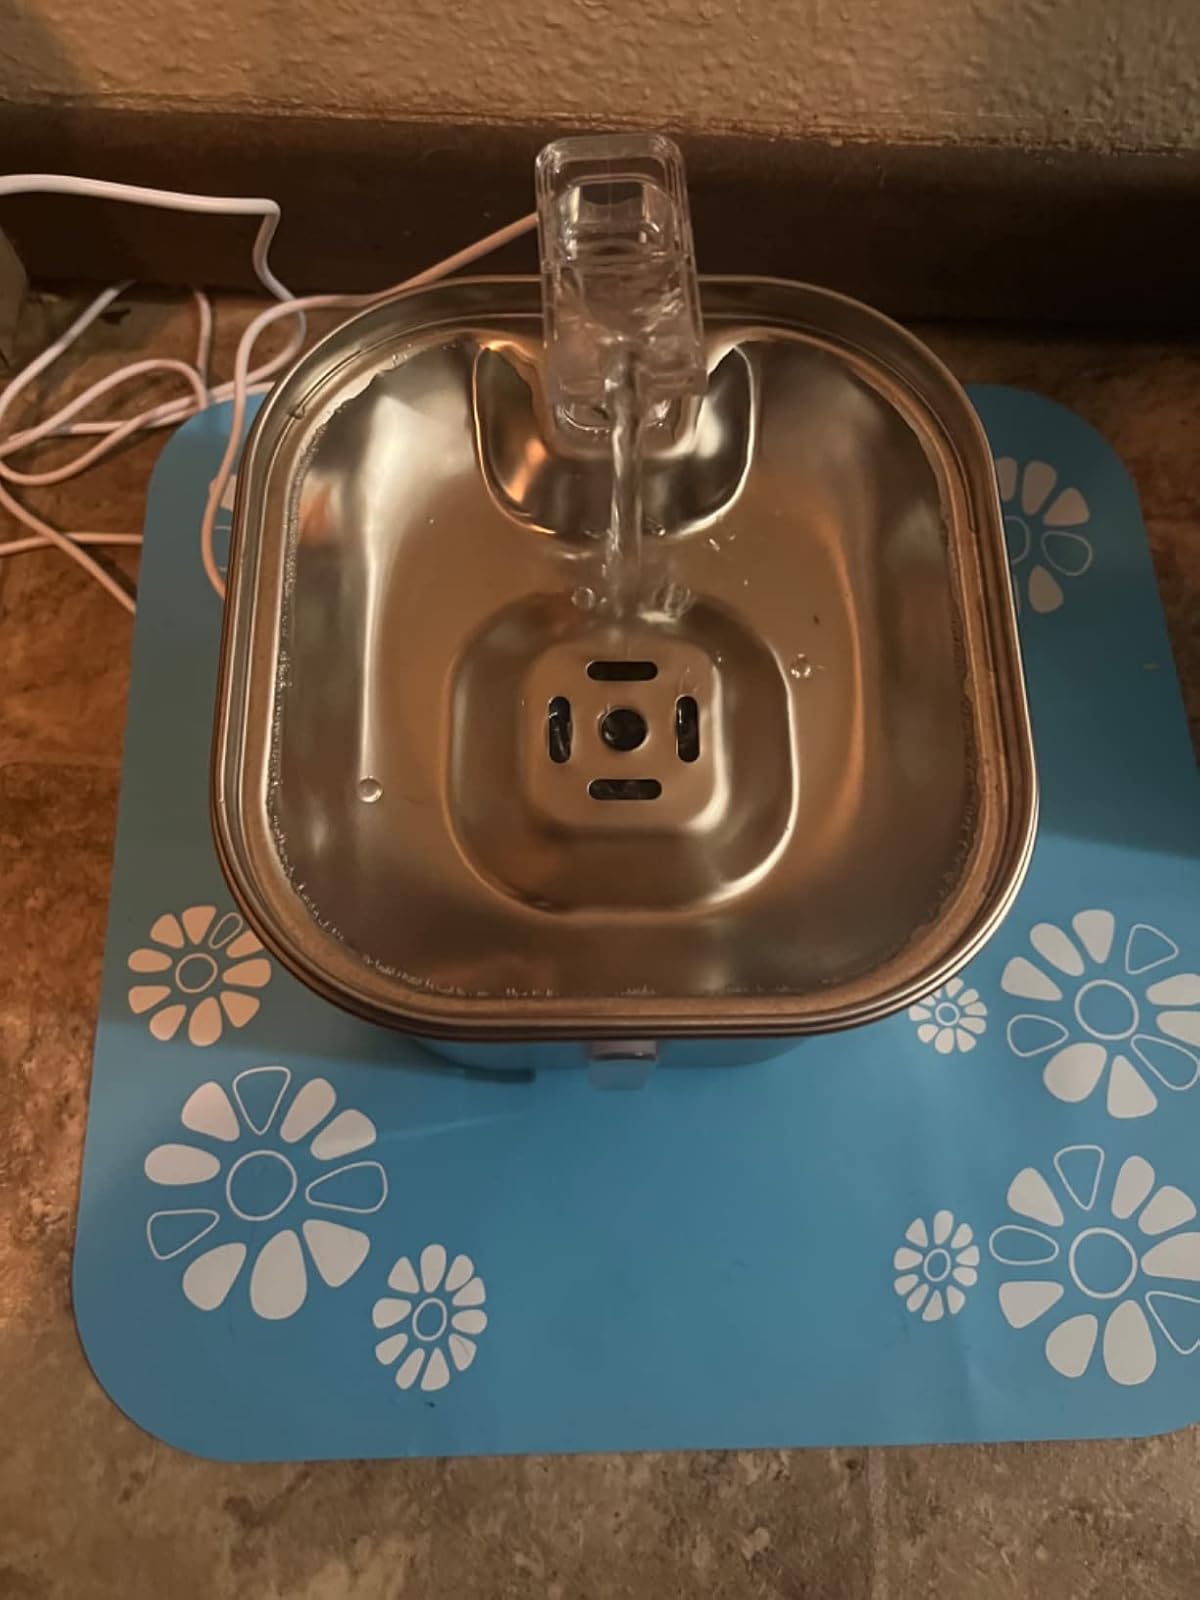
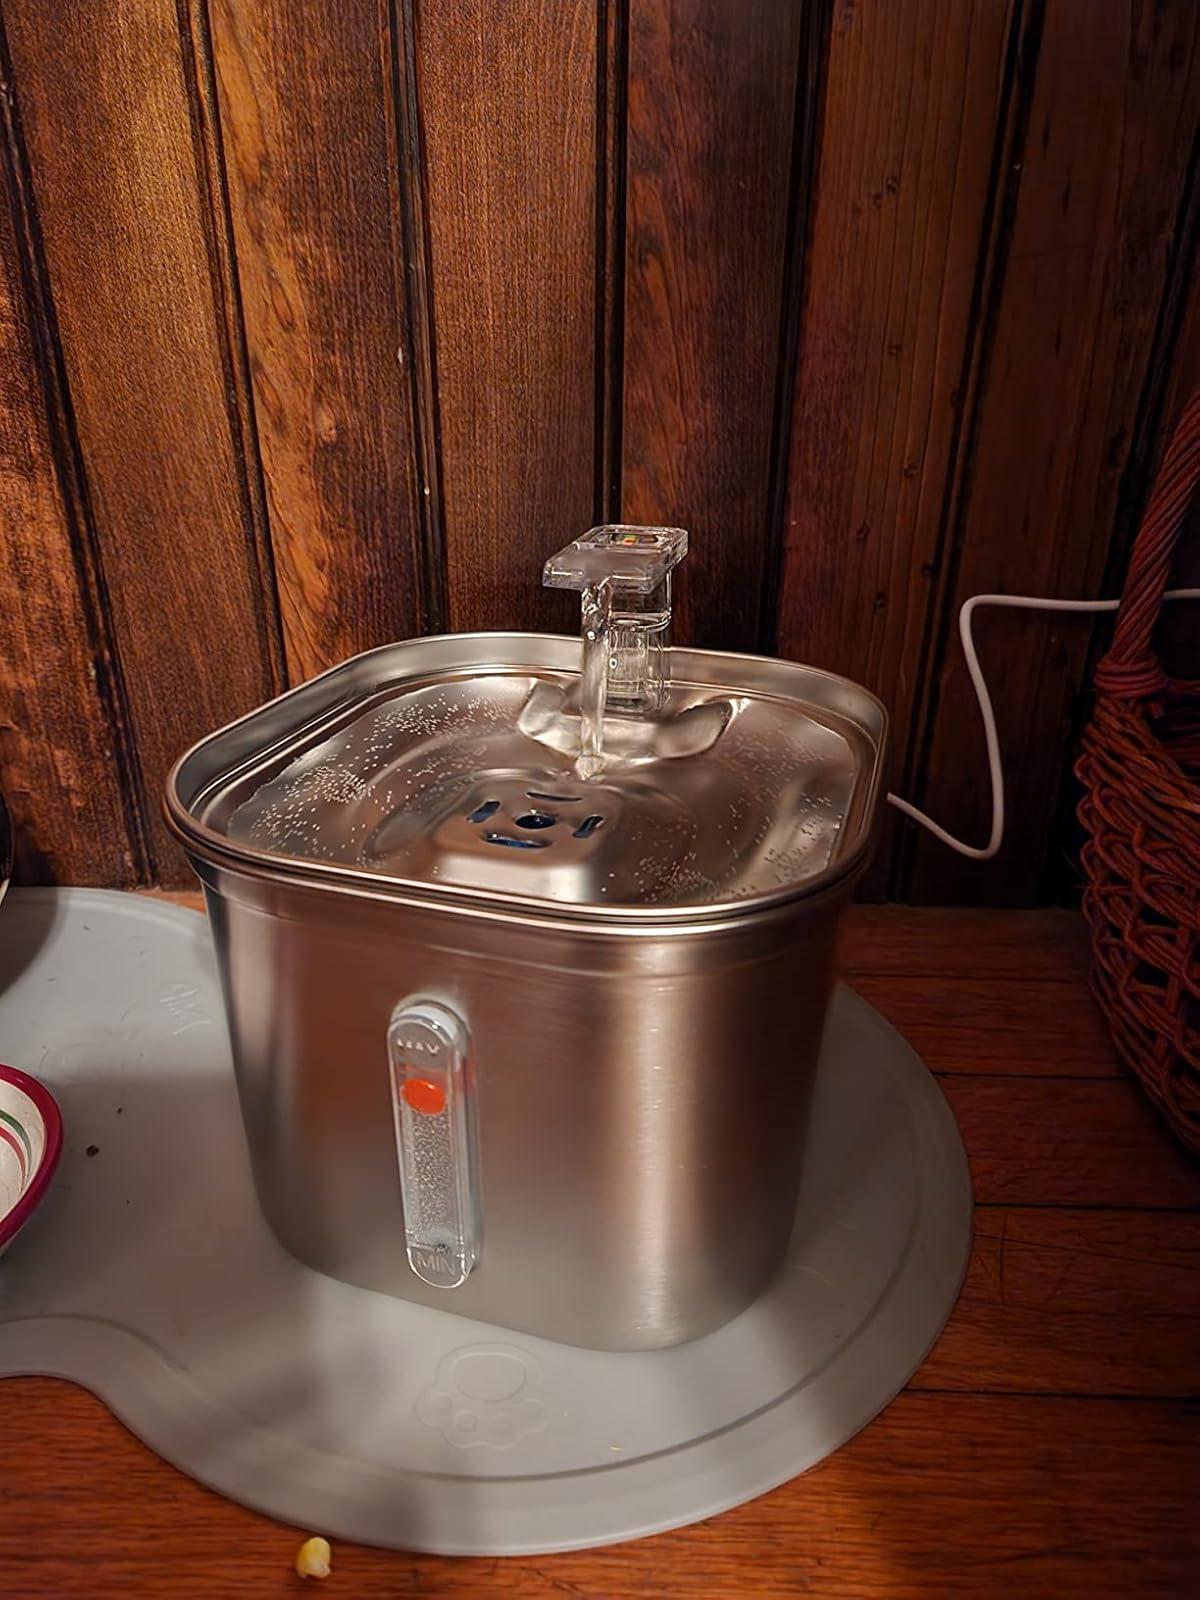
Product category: items_bowl
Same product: yes